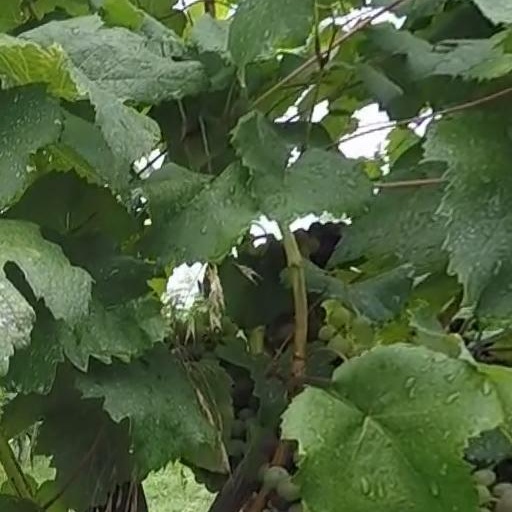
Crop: grape